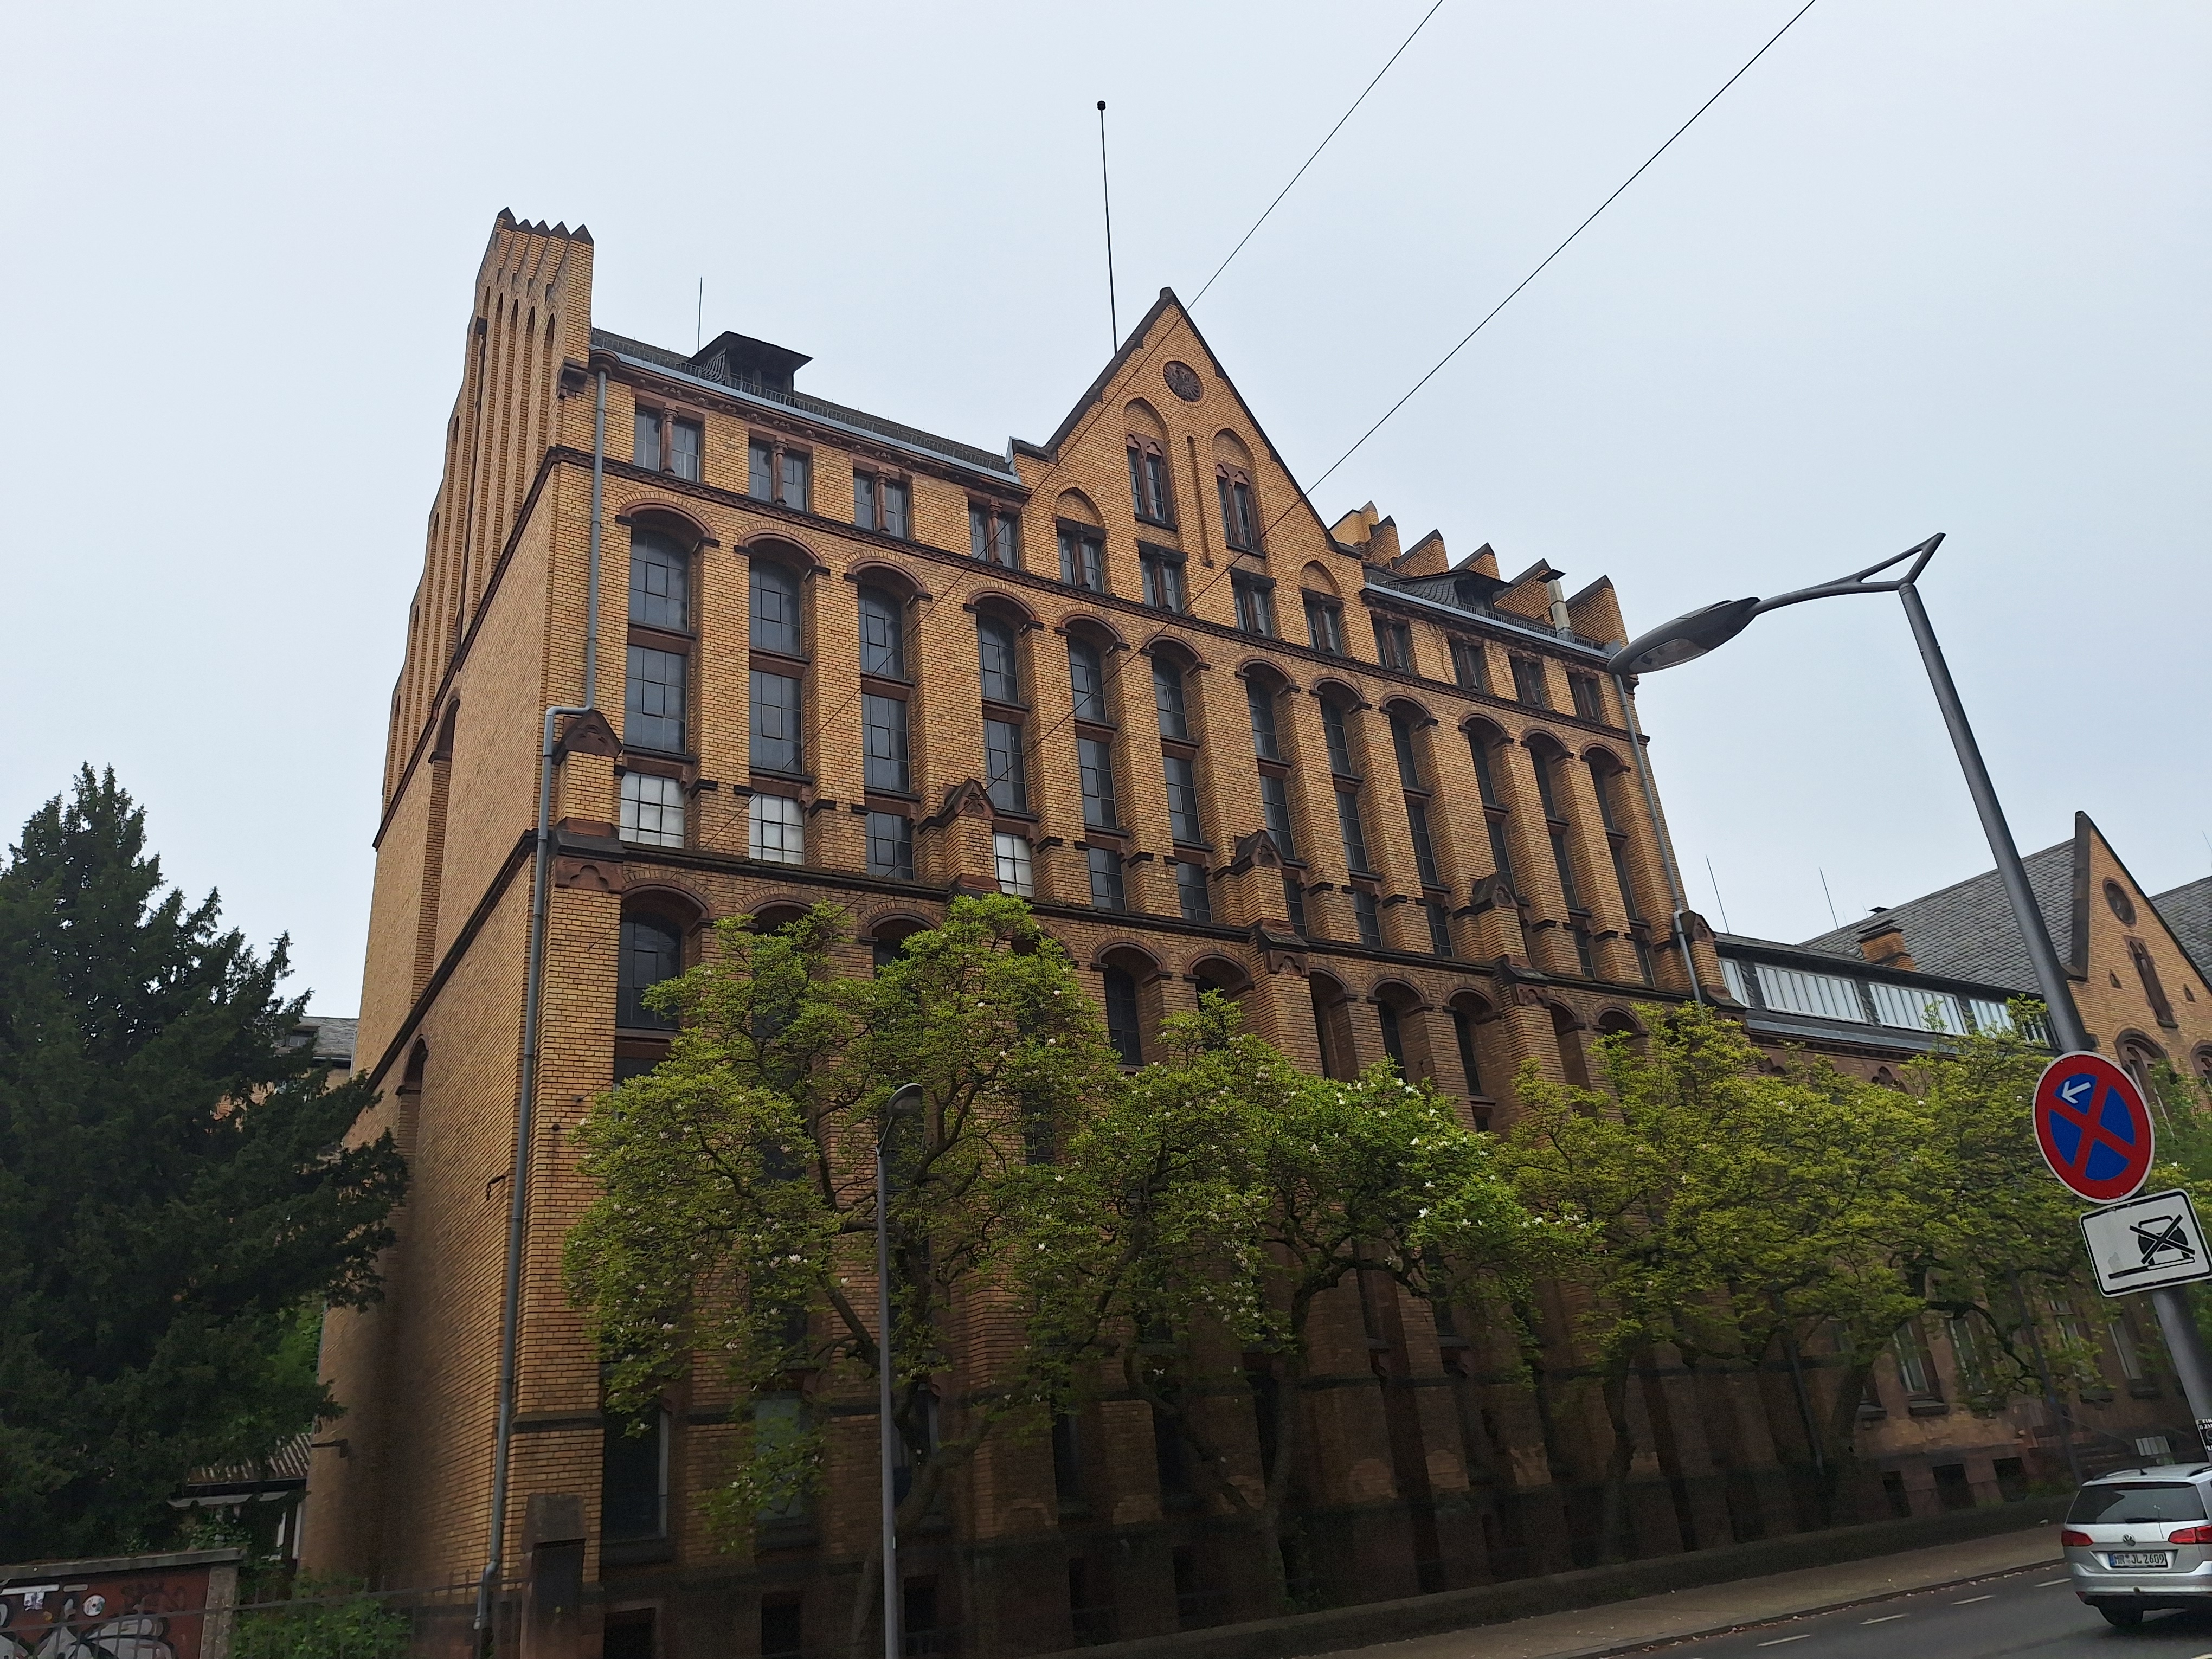
Building: Universitätsstraße 25